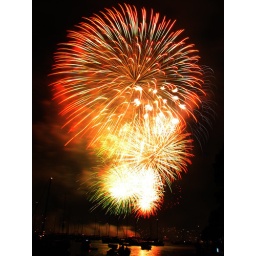
Fireworks at the harbour bridge and Opera house in Sydney